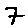
Label: 7